Age of Empires II: Definitive Edition

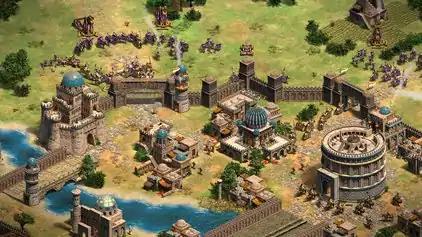
Gameplay of "Age of Empires II: Definitive Edition"

The core gameplay elements are shared heavily with the original. The remaster includes 4K graphics, improved visuals for troops and buildings, the ability to zoom in and further out, and a new spectator mode. It features a new expansion called "The Last Khans" and includes four new civilizations: Bulgarians, Cumans, Lithuanians and Tatars. Four new campaigns were added for the new civilizations: Ivaylo, Kotyan Khan, Tamerlane and Pachacuti which is about the Inca civilization and replaces El Dorado from the "HD Edition" (Lithuanians do not appear as a playable civilization in any campaign; however, they represent Poles in the Ivaylo campaign). It includes all previous expansions from the original ("") and ("", "", "").